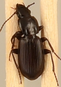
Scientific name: Calathus advena
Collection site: Rocky Mountains NEON (RMNP), plot RMNP_014